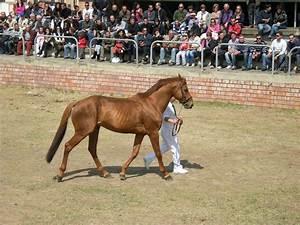
horse